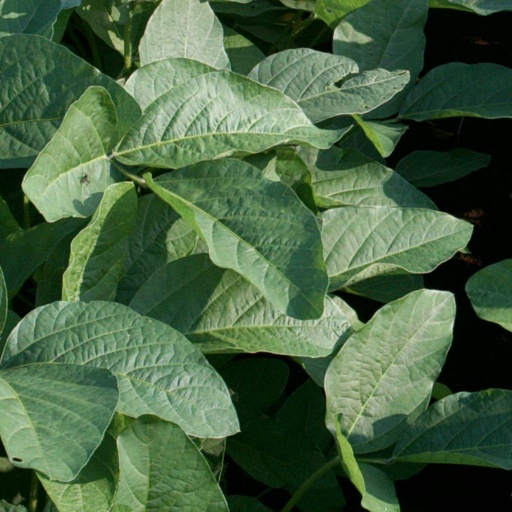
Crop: soybean